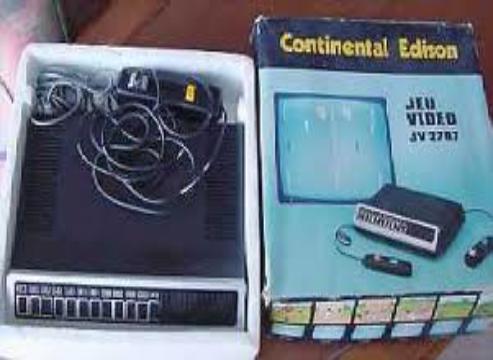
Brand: continental edison
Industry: Electronic